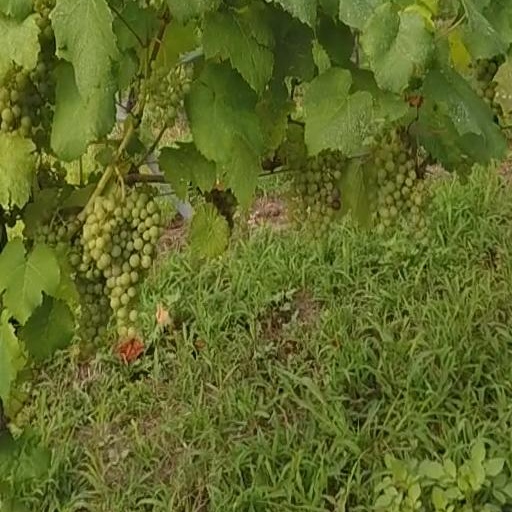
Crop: grape